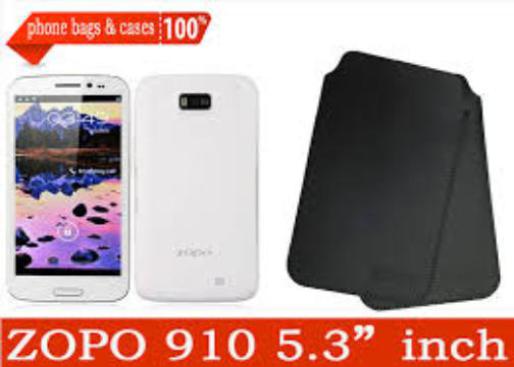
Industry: Electronic